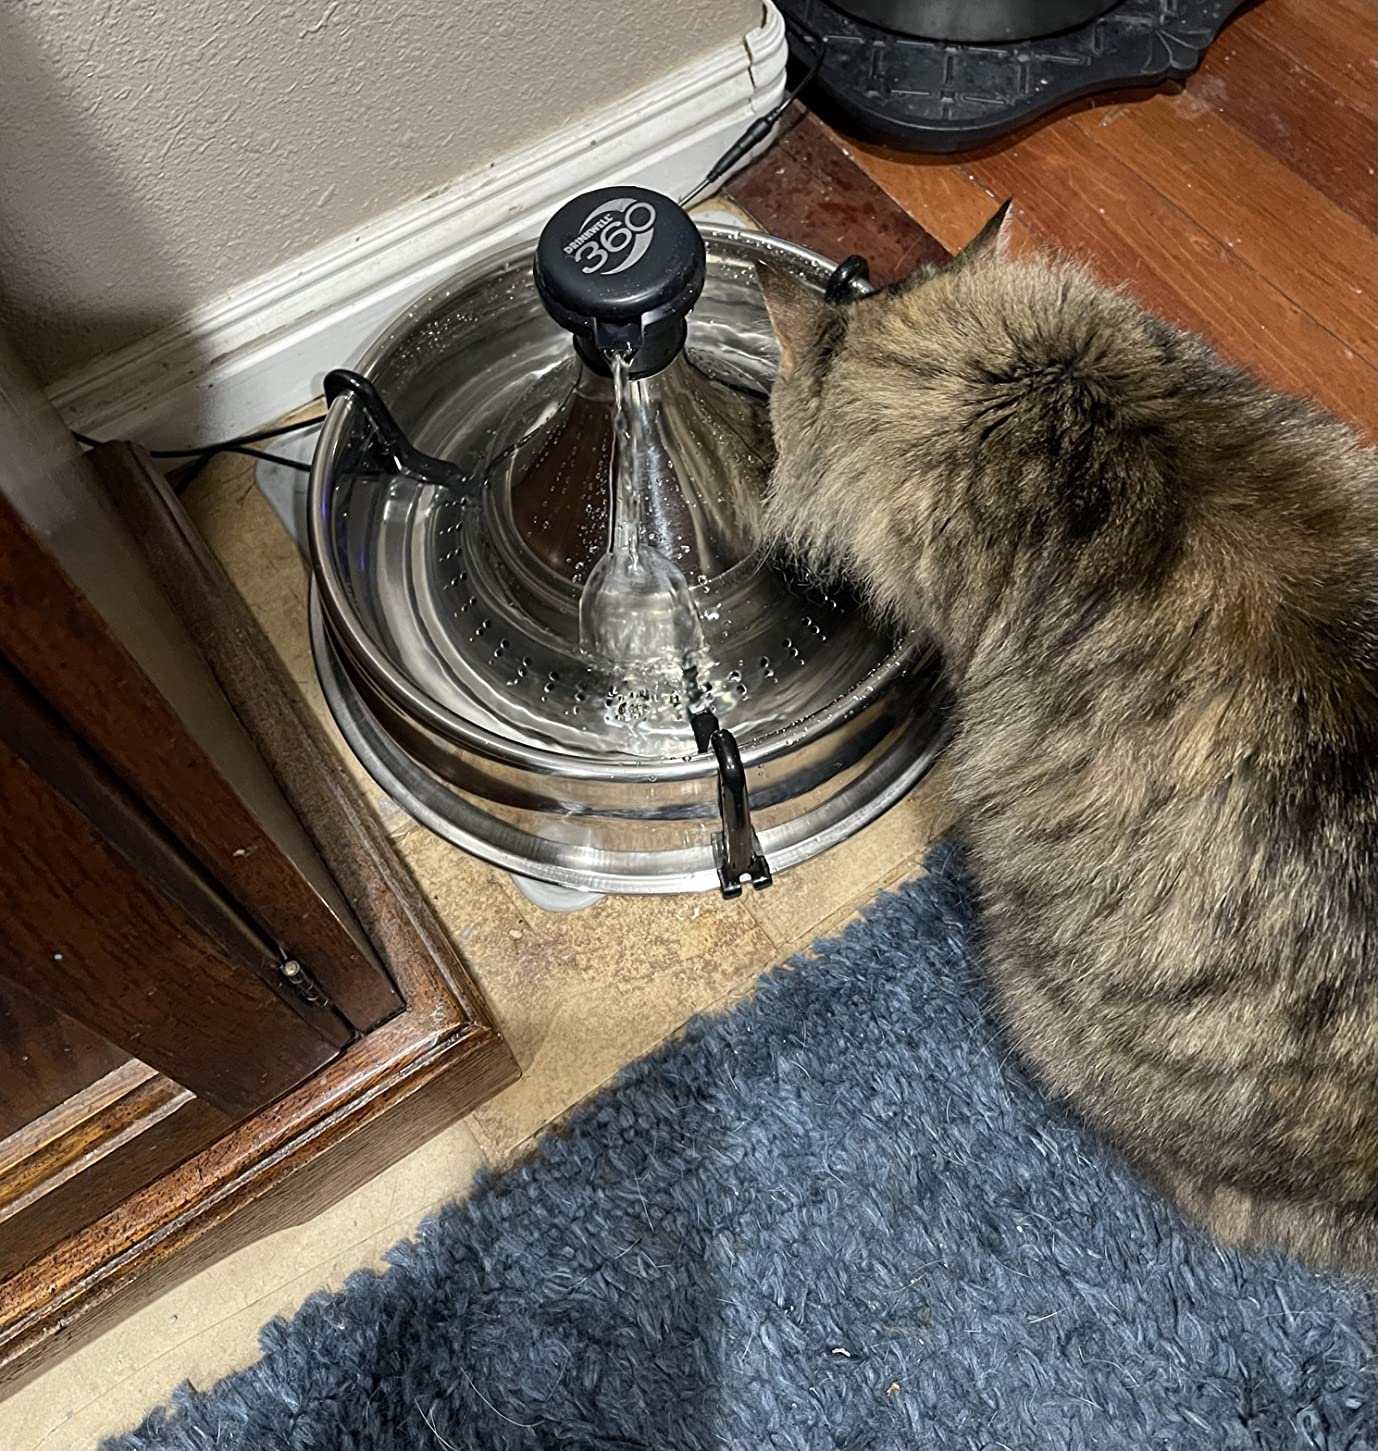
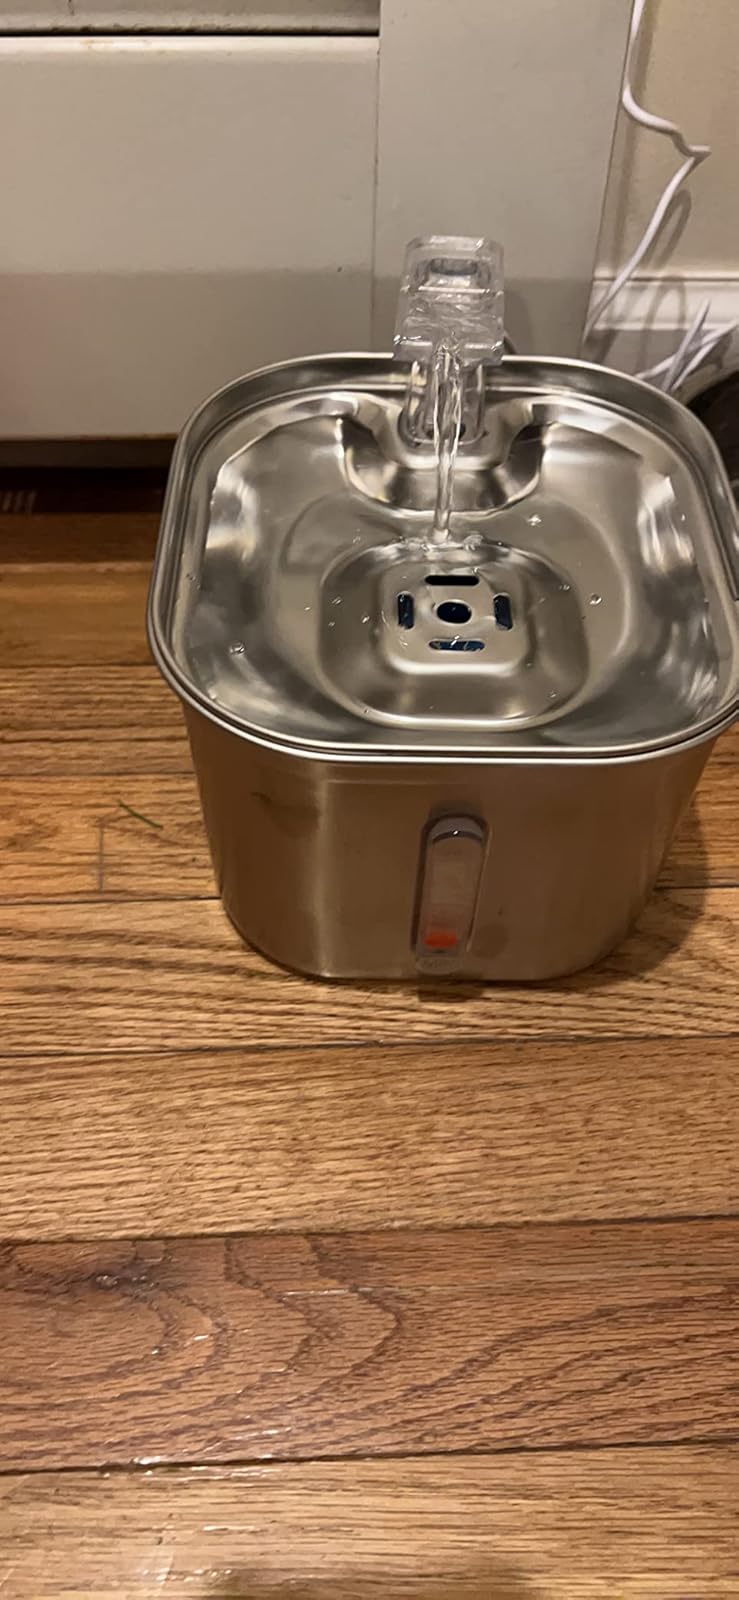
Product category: items_bowl
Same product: no